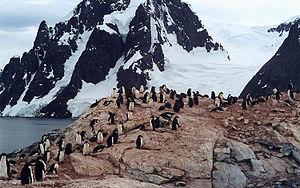
L'île Petermann est une petite île située sur la côte ouest de la péninsule Antarctique, à une courte distance au sud de l'île Booth et du chenal Lemaire. Elle fait 2 km de long, est arrondie et basse. Elle héberge la colonie la plus au sud du monde de manchots papou et accueille aussi un certain nombre de manchots Adélie.